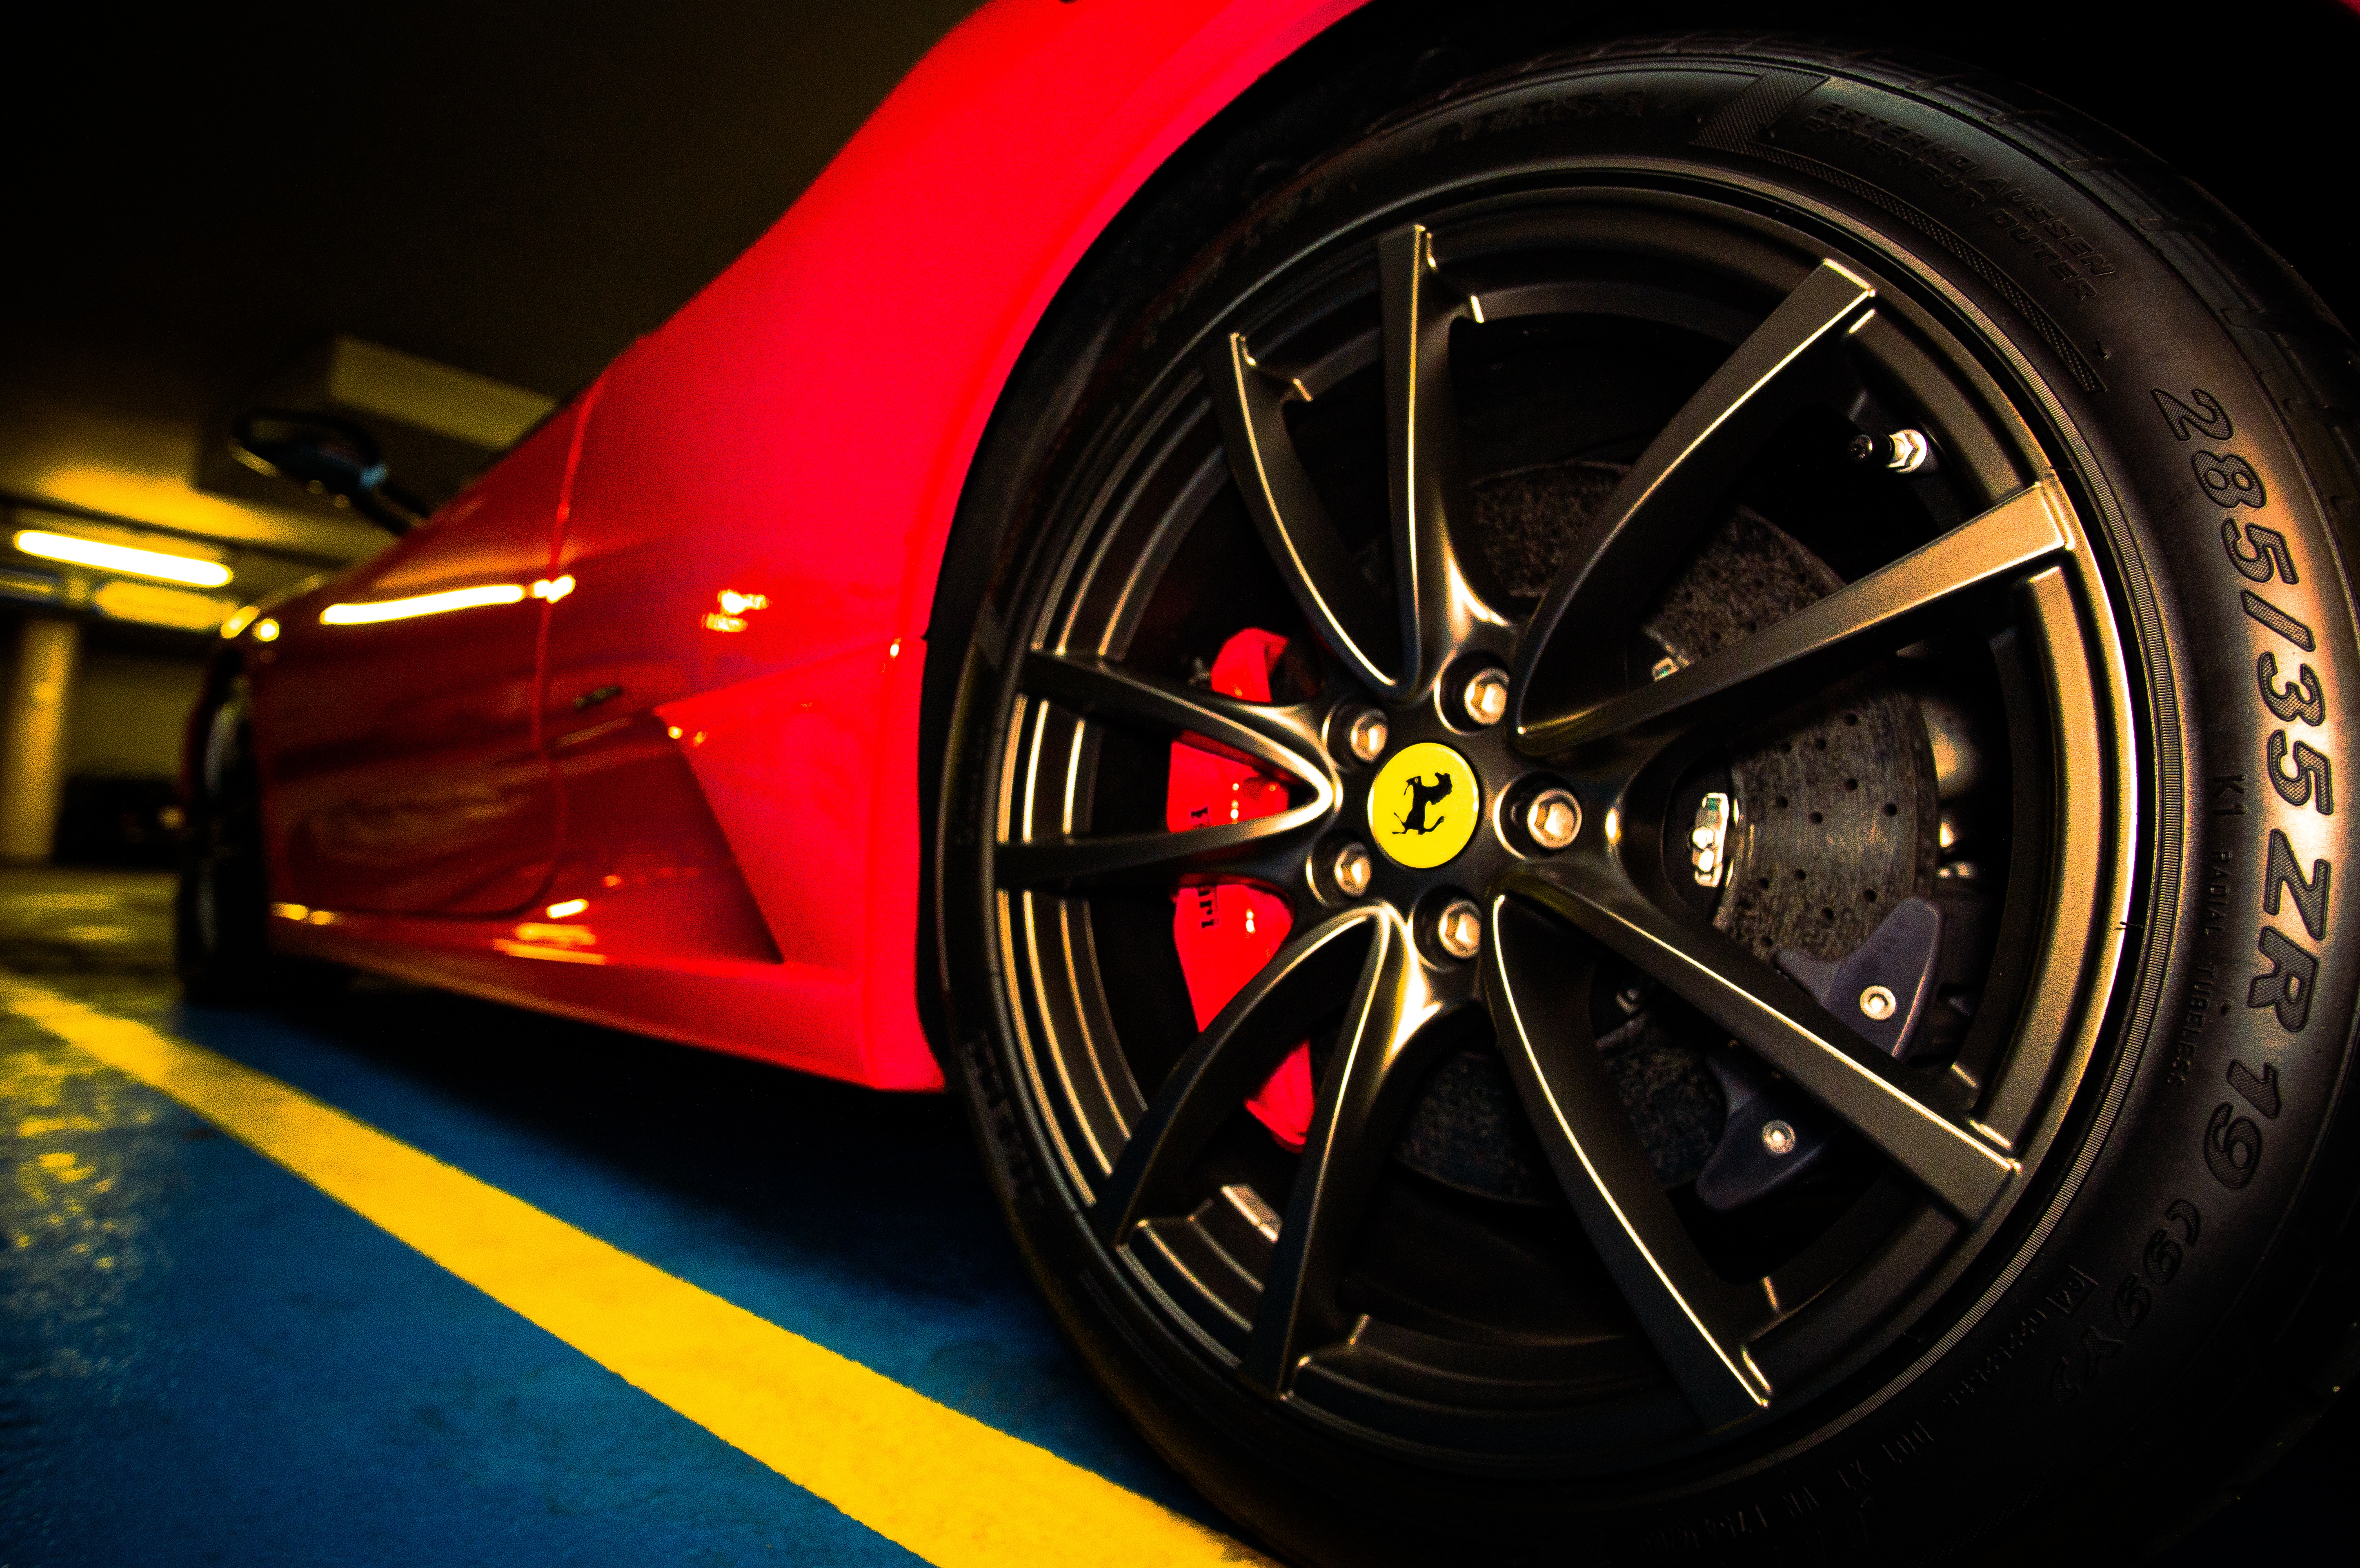
car, wheel, vehicle, sports car, supercar, rim, lamborghini, land vehicle, automobile make, automotive design, luxury vehicle, ferrari 458, ferrari spa